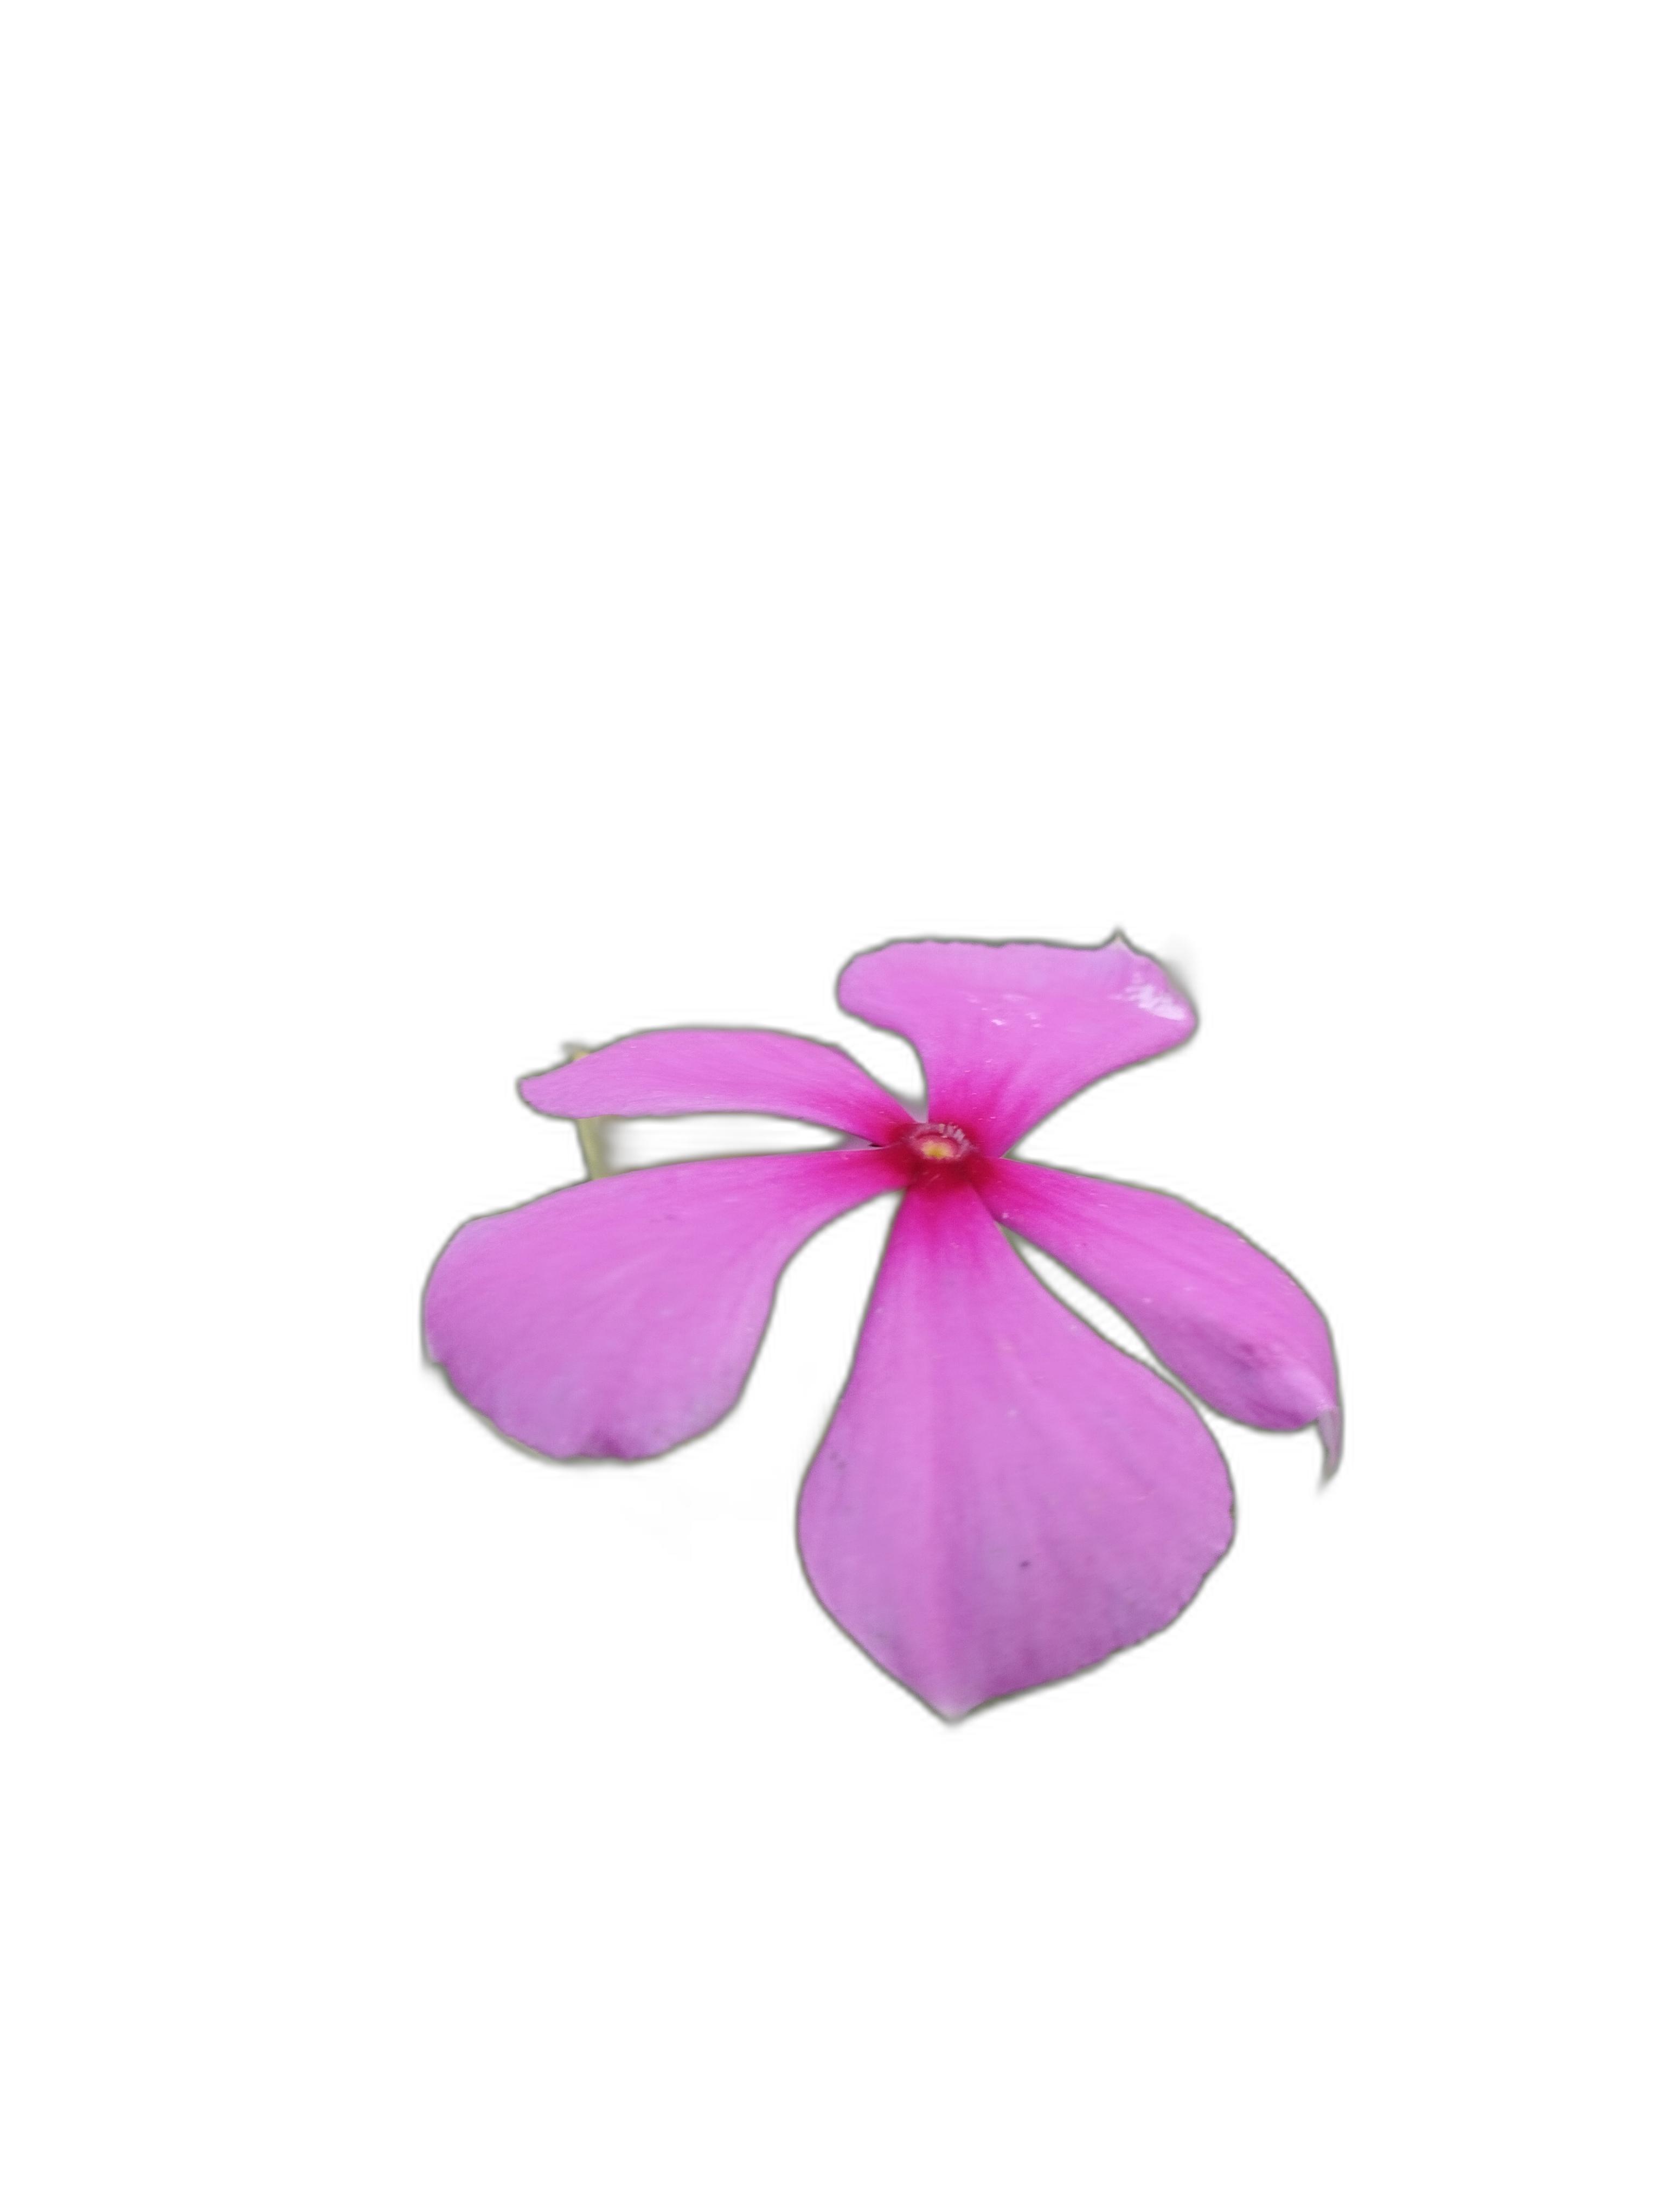
Label: Madagascar periwinkle